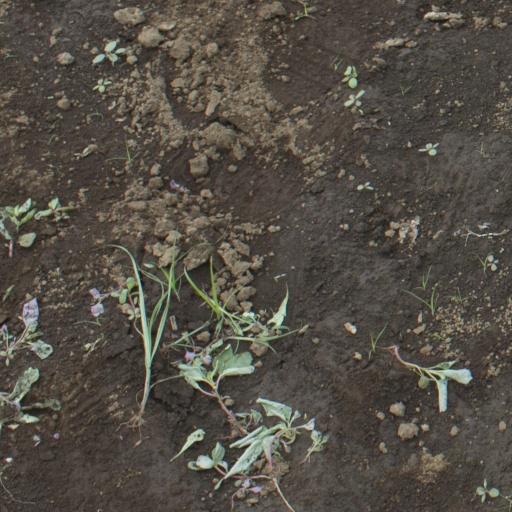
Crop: soybean